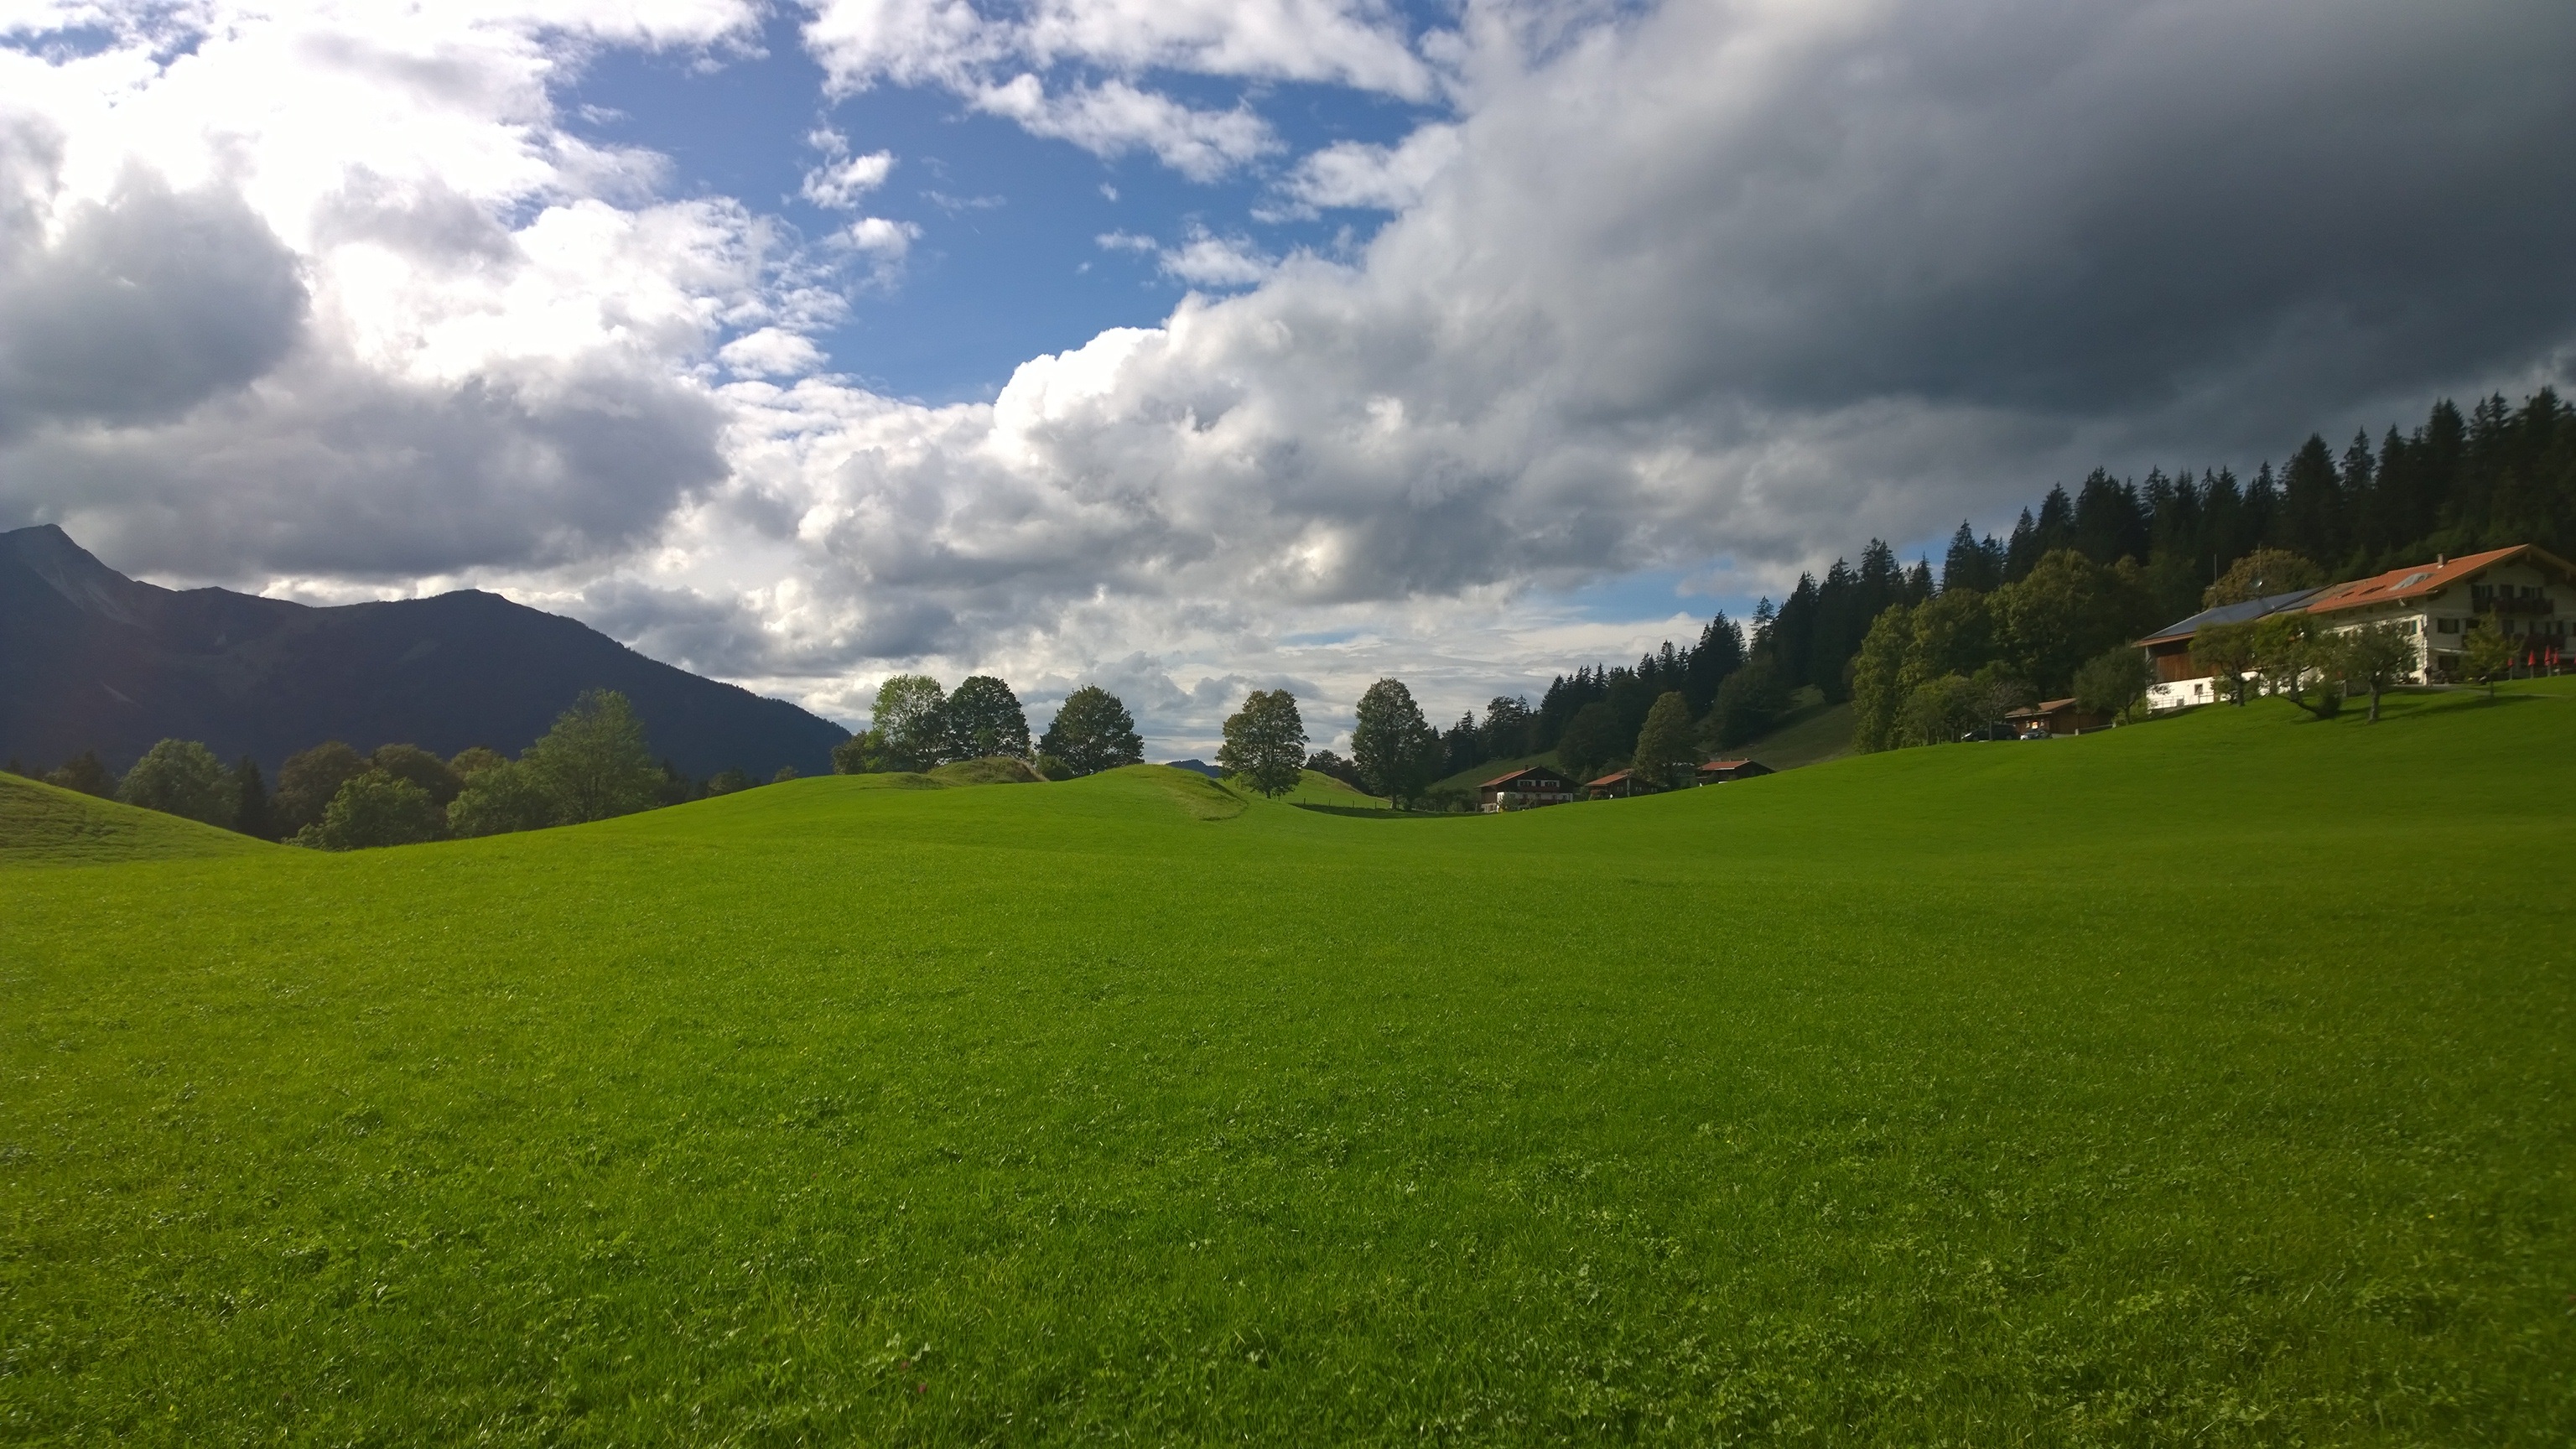
landscape, nature, grass, mountain, cloud, sky, field, meadow, sunlight, morning, hill, valley, mountain range, panorama, pasture, alpine, agriculture, highland, ridge, plain, alps, grassland, plateau, bavaria, habitat, alm, rural area, alpine meadow, geographical feature, mountainous landforms